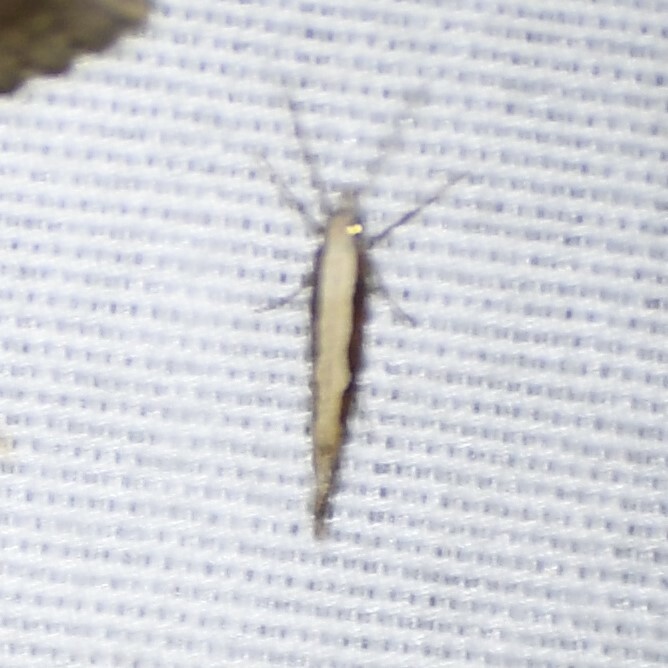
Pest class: diamondback_moth